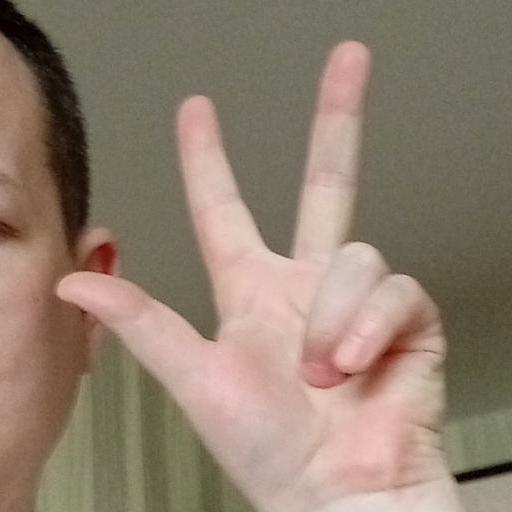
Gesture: three2